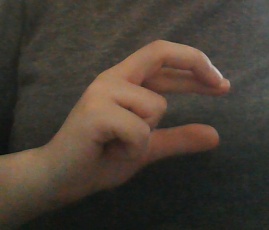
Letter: thal